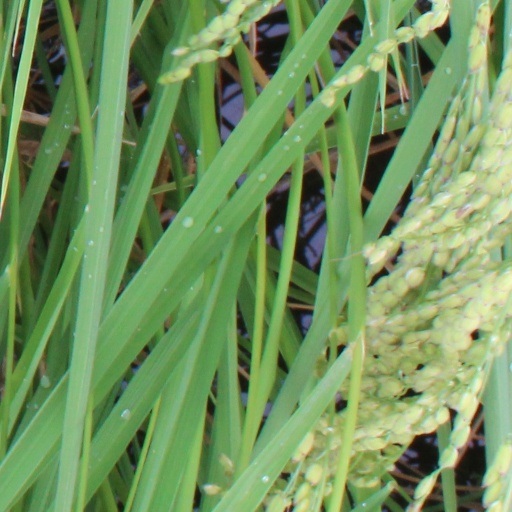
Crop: rice